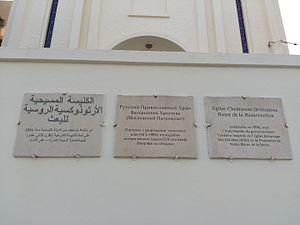
Tunis Eglise Russe
L'église orthodoxe russe de Tunis, également appelée église de la Résurrection, est une église orthodoxe de la ville de Tunis.